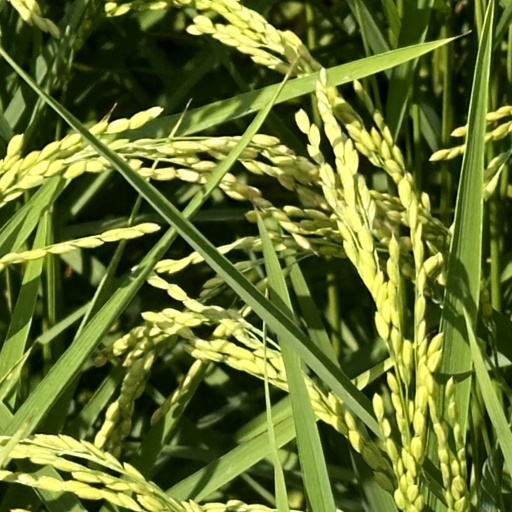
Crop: rice